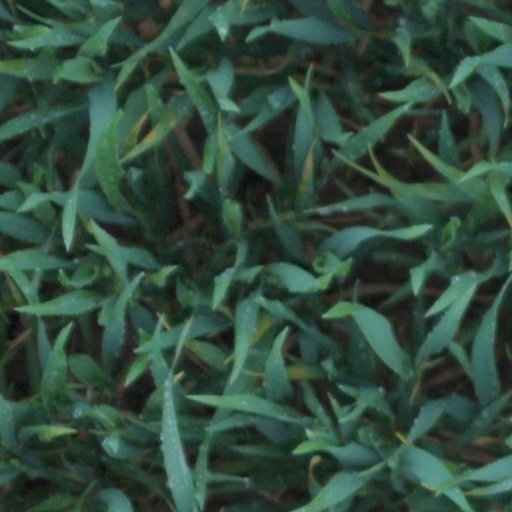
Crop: wheat